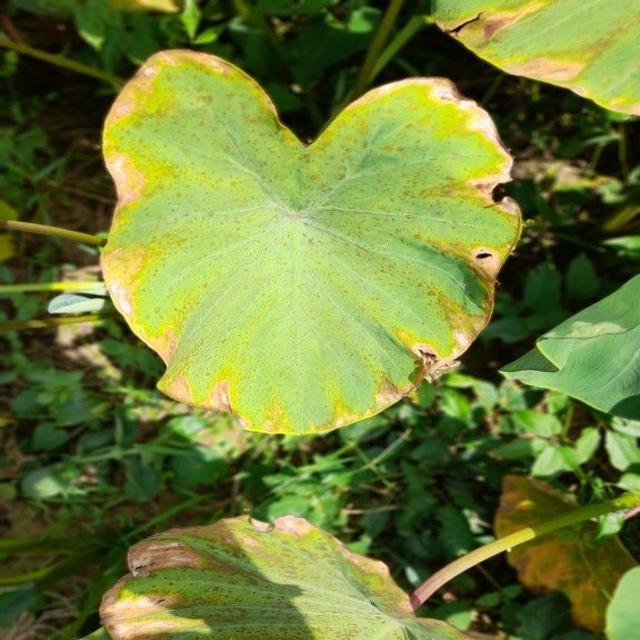
Label: Mid_Blight